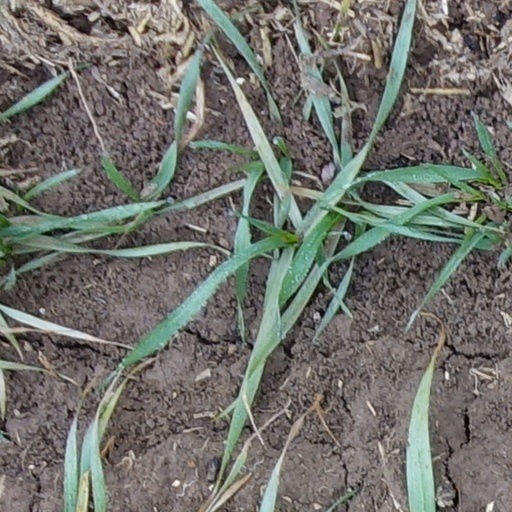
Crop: wheat